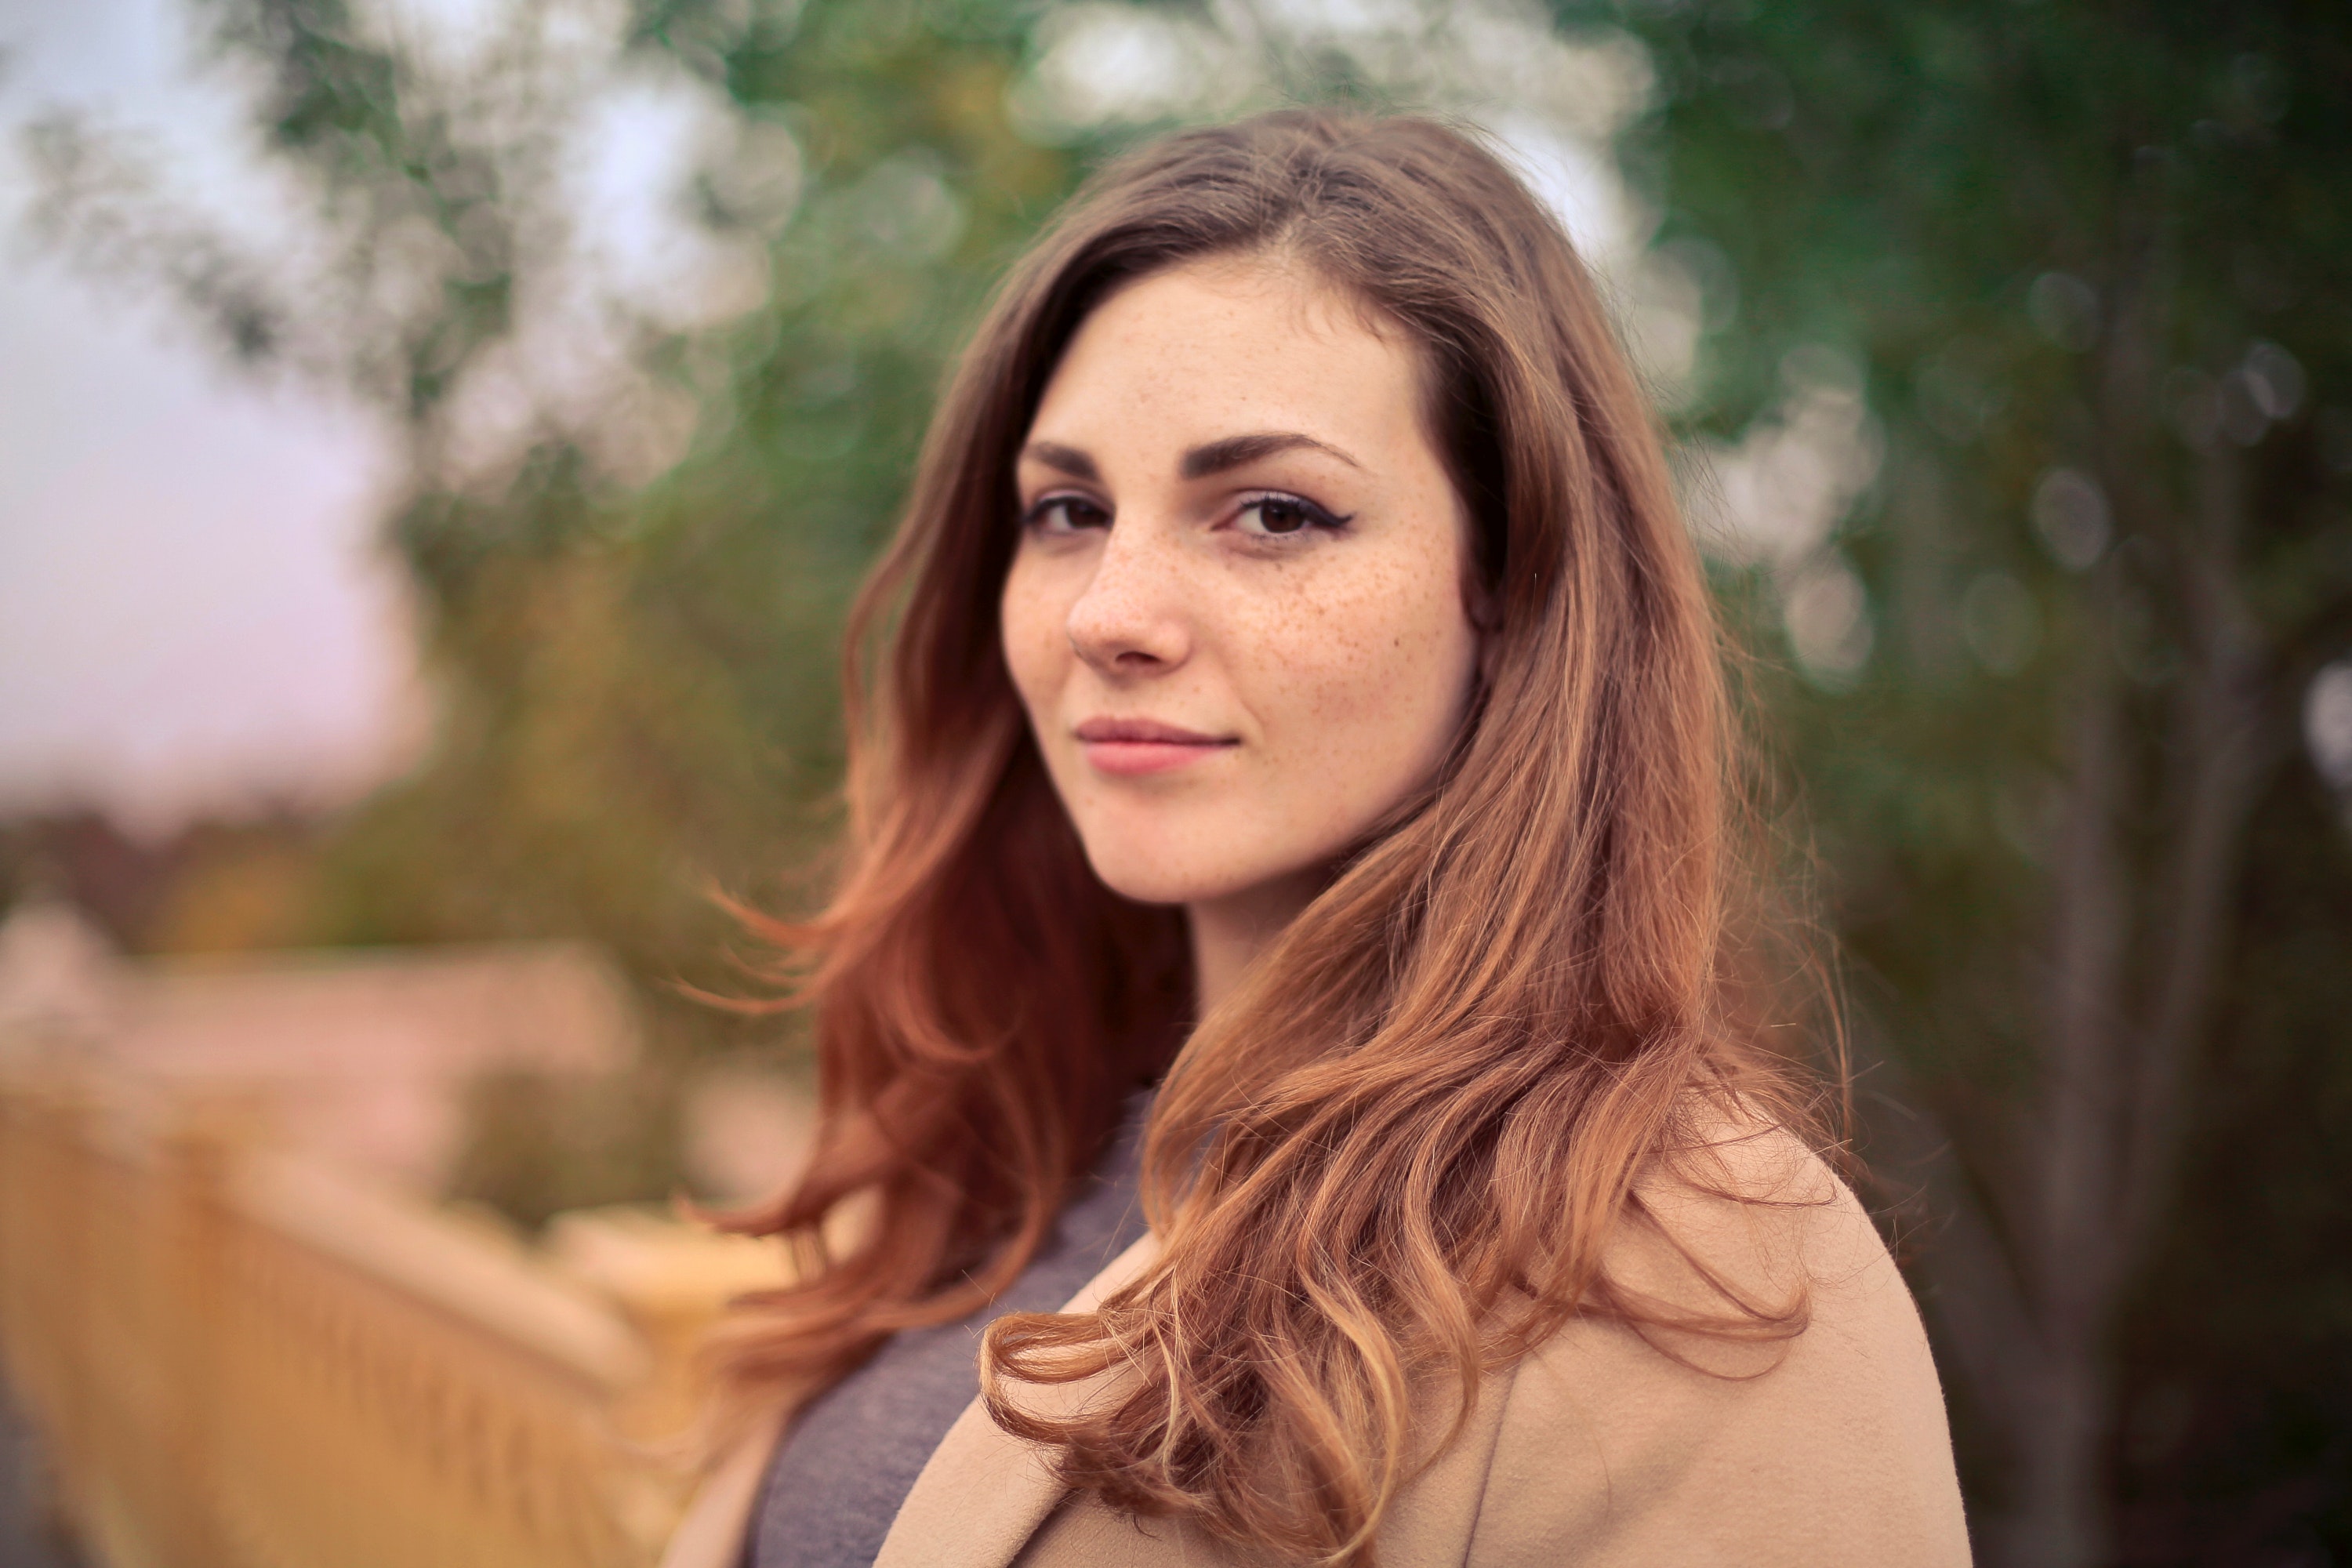
Gender: women